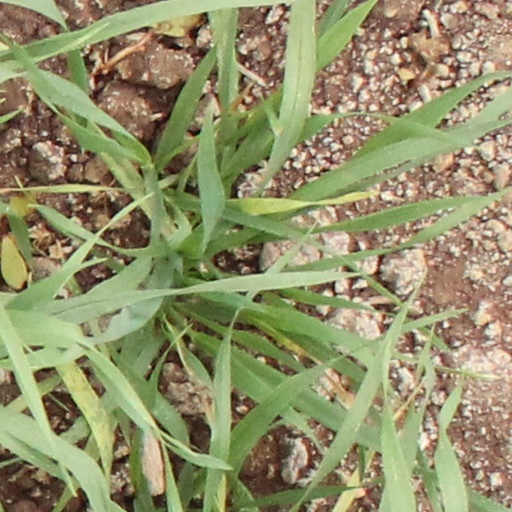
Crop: wheat